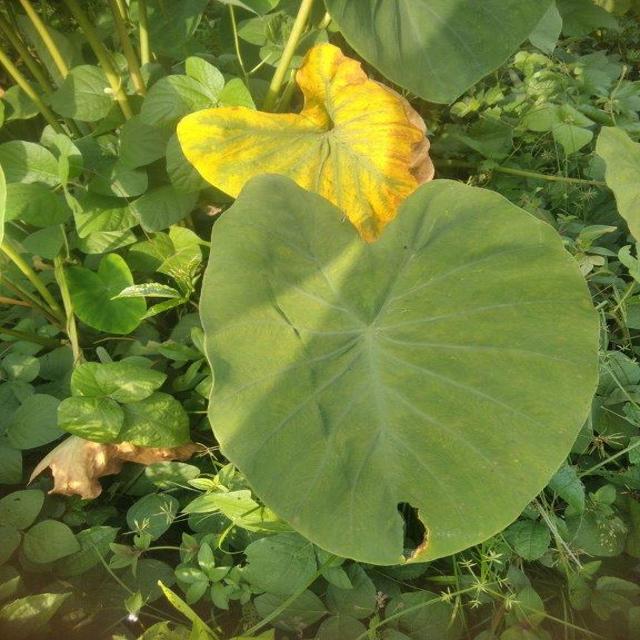
Label: Healthy